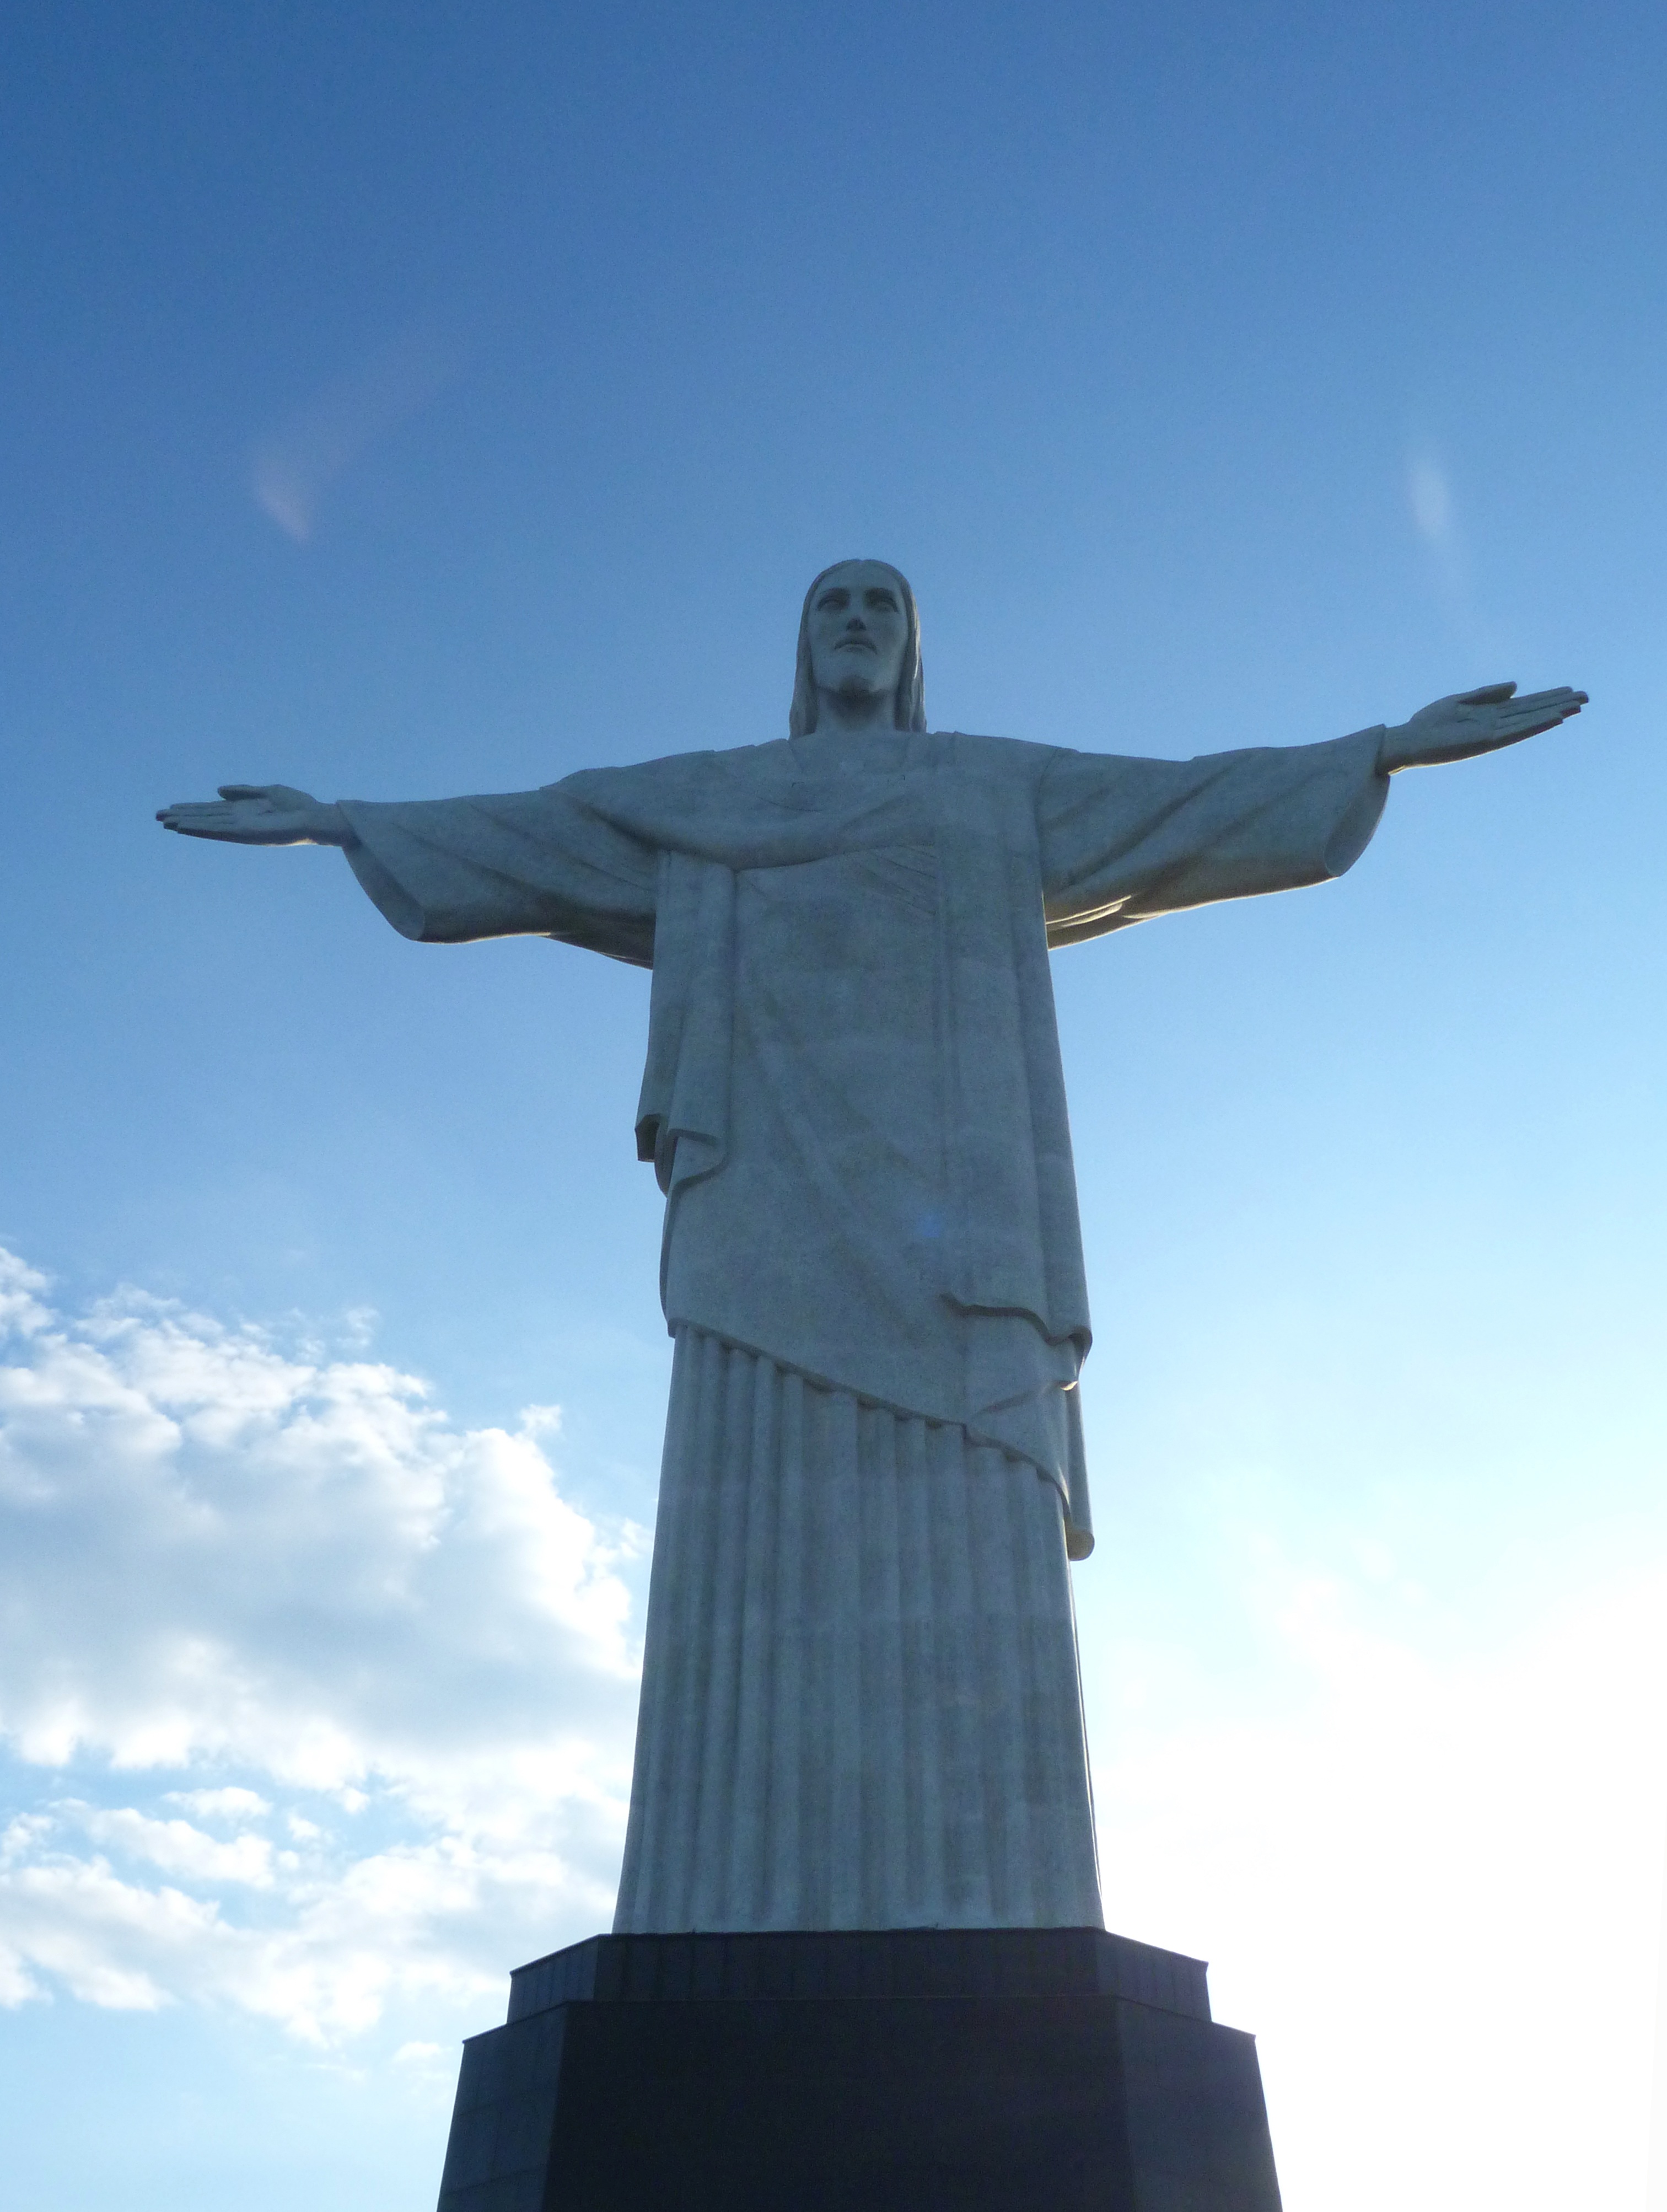
hill, monument, statue, symbol, landmark, blue, cross, rio de janeiro, places of interest, sculpture, memorial, brazil, sugarloaf, world famous, rio landmark, christological redentor